University College, Durham

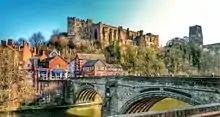
Durham Castle as seen from Framwellgate Bridge.

Female students were admitted to the college for the first time in 1987; until then it had been single sex. Since this time the college has become fully mixed, with undergraduate numbers expanding to nearly seven hundred. Expansion caused a strain on college numbers, however, and in 2004 the college was unable to provide accommodation for all of its fresher students for the first time in its history. Following the foundation of Josephine Butler in 2006, Durham's first new college to be opened since 1972, pressure from the university to take on additional students lessened, and undergraduate numbers were intentionally reduced in the following years. In line with the wider UK expansion of the higher education sector, the college expanded again in the 2010's, with the opening of a new self catered site in Durham City centre at Kepier Court.